Architecture of Scotland in the Middle Ages

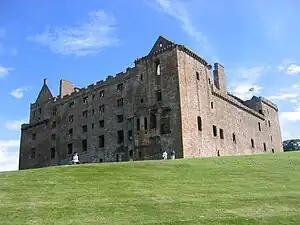
Linlithgow Palace, the first building to bear that title in Scotland, was extensively rebuilt along Renaissance principles from the fifteenth century.

The architecture of Scotland in the Middle Ages includes all building within the modern borders of Scotland, between the departure of the Romans from Northern Britain in the early fifth century and the adoption of the Renaissance in the early sixteenth century, and includes vernacular, ecclesiastical, royal, aristocratic and military constructions. The first surviving houses in Scotland go back 9500 years. There is evidence of different forms of stone and wooden houses exist and earthwork hill forts from the Iron Age. The arrival of the Romans led to the abandonment of many of these forts. After the departure of the Romans in the fifth century, there is evidence of the building of a series of smaller "nucleated" constructions sometimes utilizing major geographical features, as at Dunadd and Dumbarton. In the following centuries new forms of construction emerged throughout Scotland that would come to define the landscape.